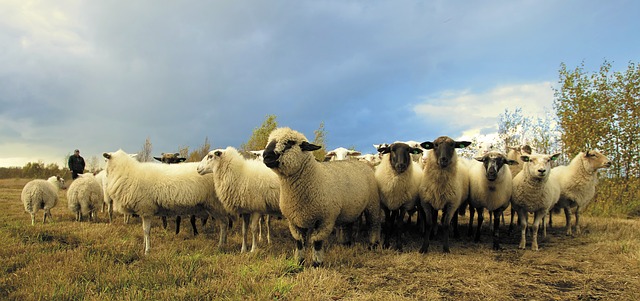
Label: pecora